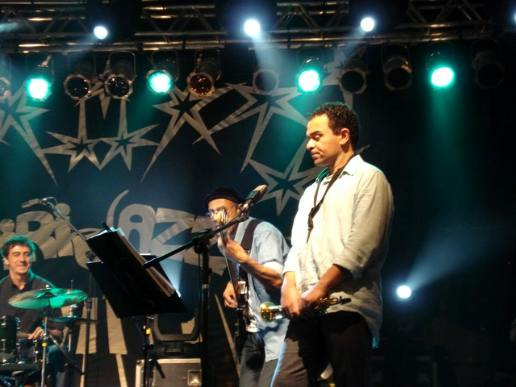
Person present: Yes